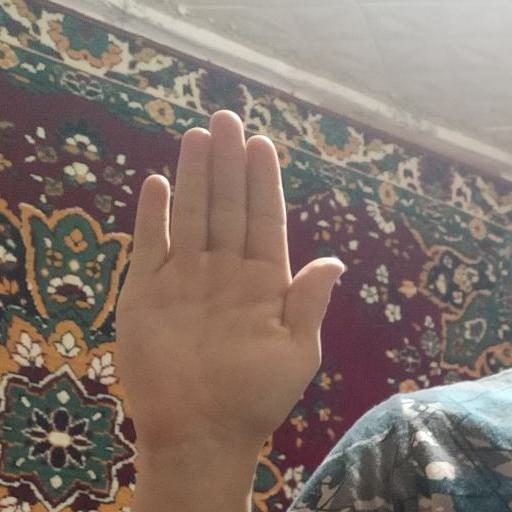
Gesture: stop